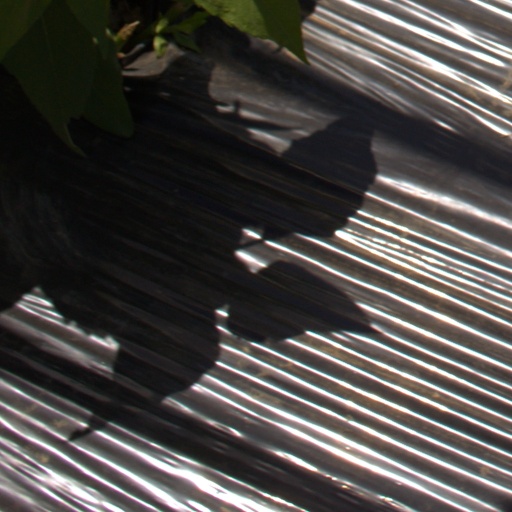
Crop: Jerusalem artichoke